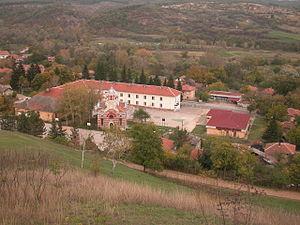
Photo de l'école primaire et de l'église orthodoxe de la ville de Dimovo, Bulgarie de NE